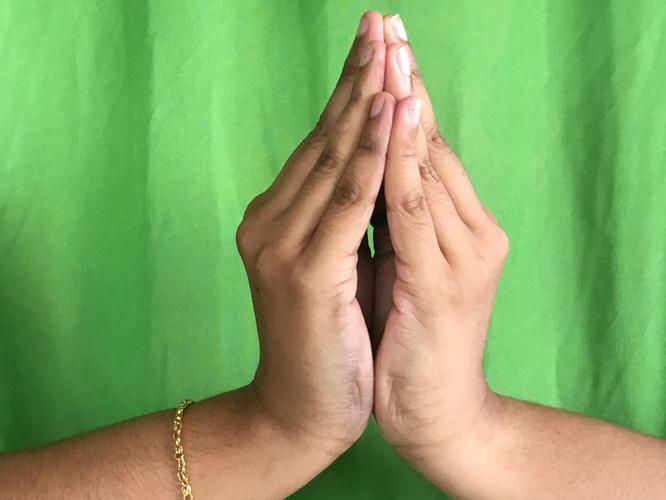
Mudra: Kapotham
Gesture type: double_hand